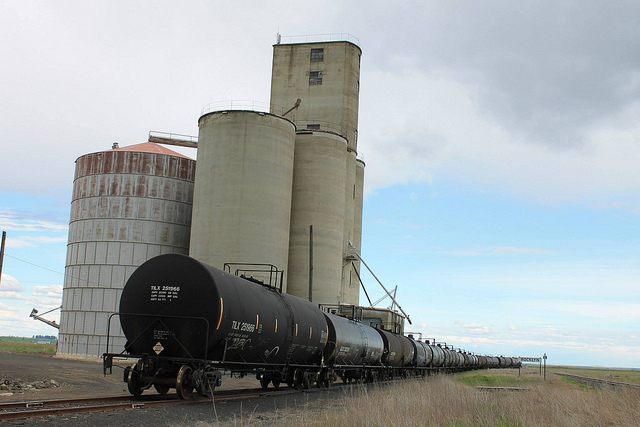
user: Given an image and a question. Answer the question in a short answer. Question: What staple food is normally stored in this cylindrical buildings? Short Answer:
assistant: corn